Rotary dryer

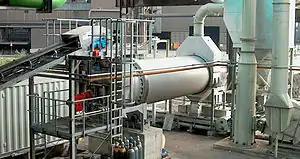
Single shell rotary drum dryer

A rotary dryer is a type of industrial dryer used to reduce or minimize the moisture content of the material it is handling by bringing it into contact with a heated gas. The dryer is made up of a rotating cylinder ("drum" or "shell"), a drive mechanism, and a support structure (commonly concrete posts or a steel frame). The cylinder is inclined slightly with the discharge end is lower than the material feed end so that material moves through the dryer under the influence of gravity. Material to be dried enters the dryer and, as the dryer rotates, the material is lifted up by a series of fins (known as flights) lining the inner wall of the dryer. When the material gets high enough, it falls back down to the bottom of the dryer, passing through the hot gas stream as it falls.